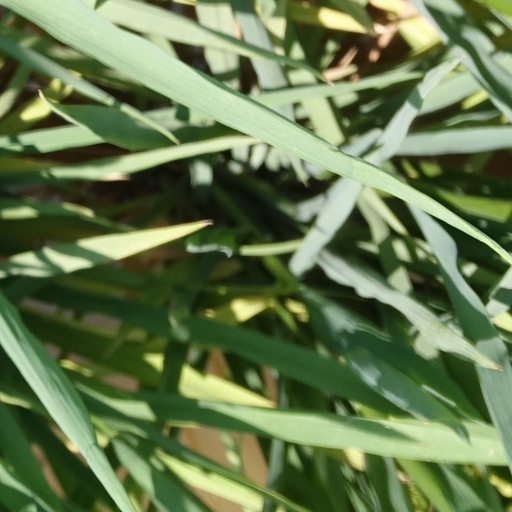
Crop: rice